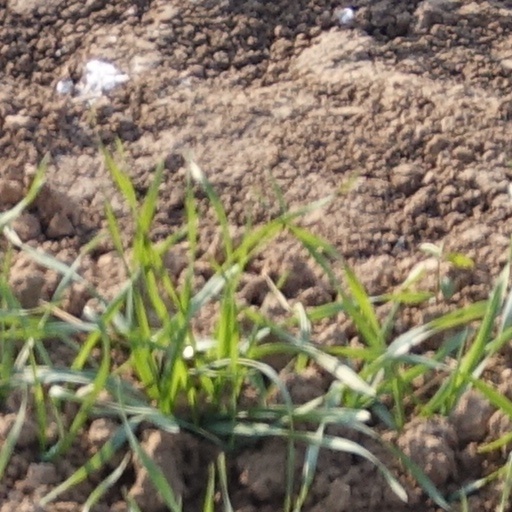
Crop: wheat